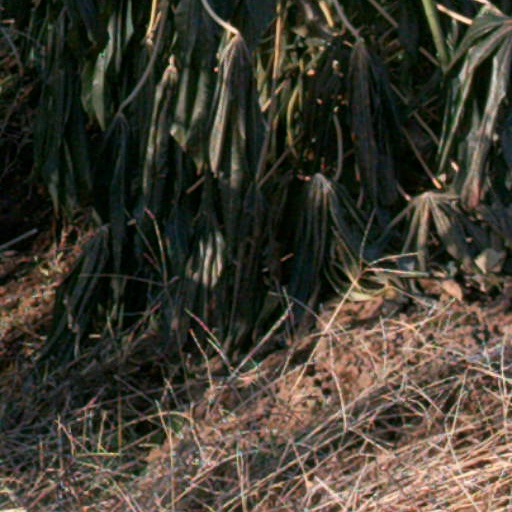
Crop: cassava